Priscilla Barnes

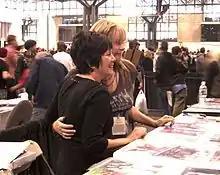
Barnes with Joyce DeWitt in 2010

In 1981, Barnes was cast as Terri Alden on the ABC sitcom "Three's Company" after Jenilee Harrison served as interim replacement to Suzanne Somers, who had left the series as a result of contractual dispute with producers. The part, which is Barnes' most notable role, brought her instant public recognition. Barnes initially auditioned for the role of Chrissy Snow in 1976 but lost the part to Somers. She stayed with the show through the series finale in 1984, appearing in a total of 70 episodes.